Sloped armour

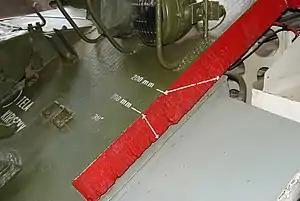
Sloped armour on the front of Soviet T-54 tank, here cut open to demonstrate the increase in effective thickness.

Sloped armour is armour that is oriented neither vertically nor horizontally. Such angled armour is typically mounted on tanks and other armoured fighting vehicles (AFVs), as well as naval vessels such as battleships and cruisers. Sloping an armour plate makes it more difficult to penetrate by anti-tank weapons, such as armour-piercing shells, kinetic energy penetrators and rockets, if they follow a more or less horizontal trajectory to their target, as is often the case. The improved protection is caused by three main effects.